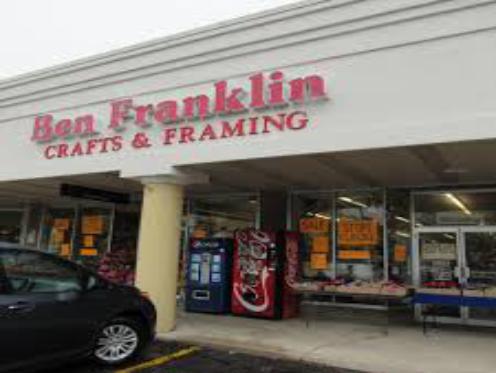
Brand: Ben Franklin Stores
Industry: Necessities